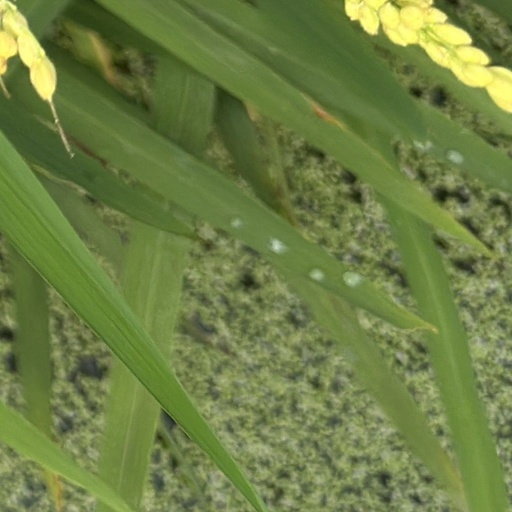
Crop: rice